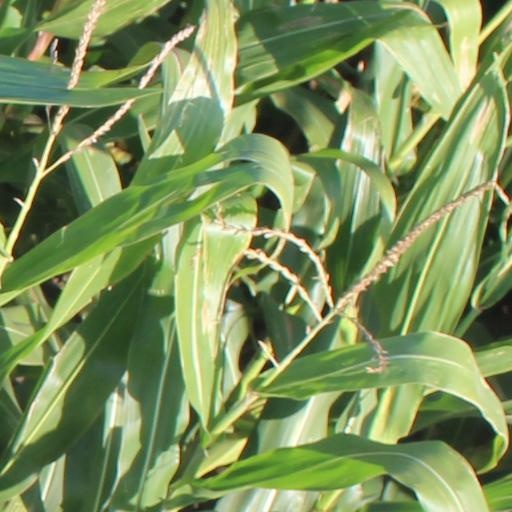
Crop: maize; corn